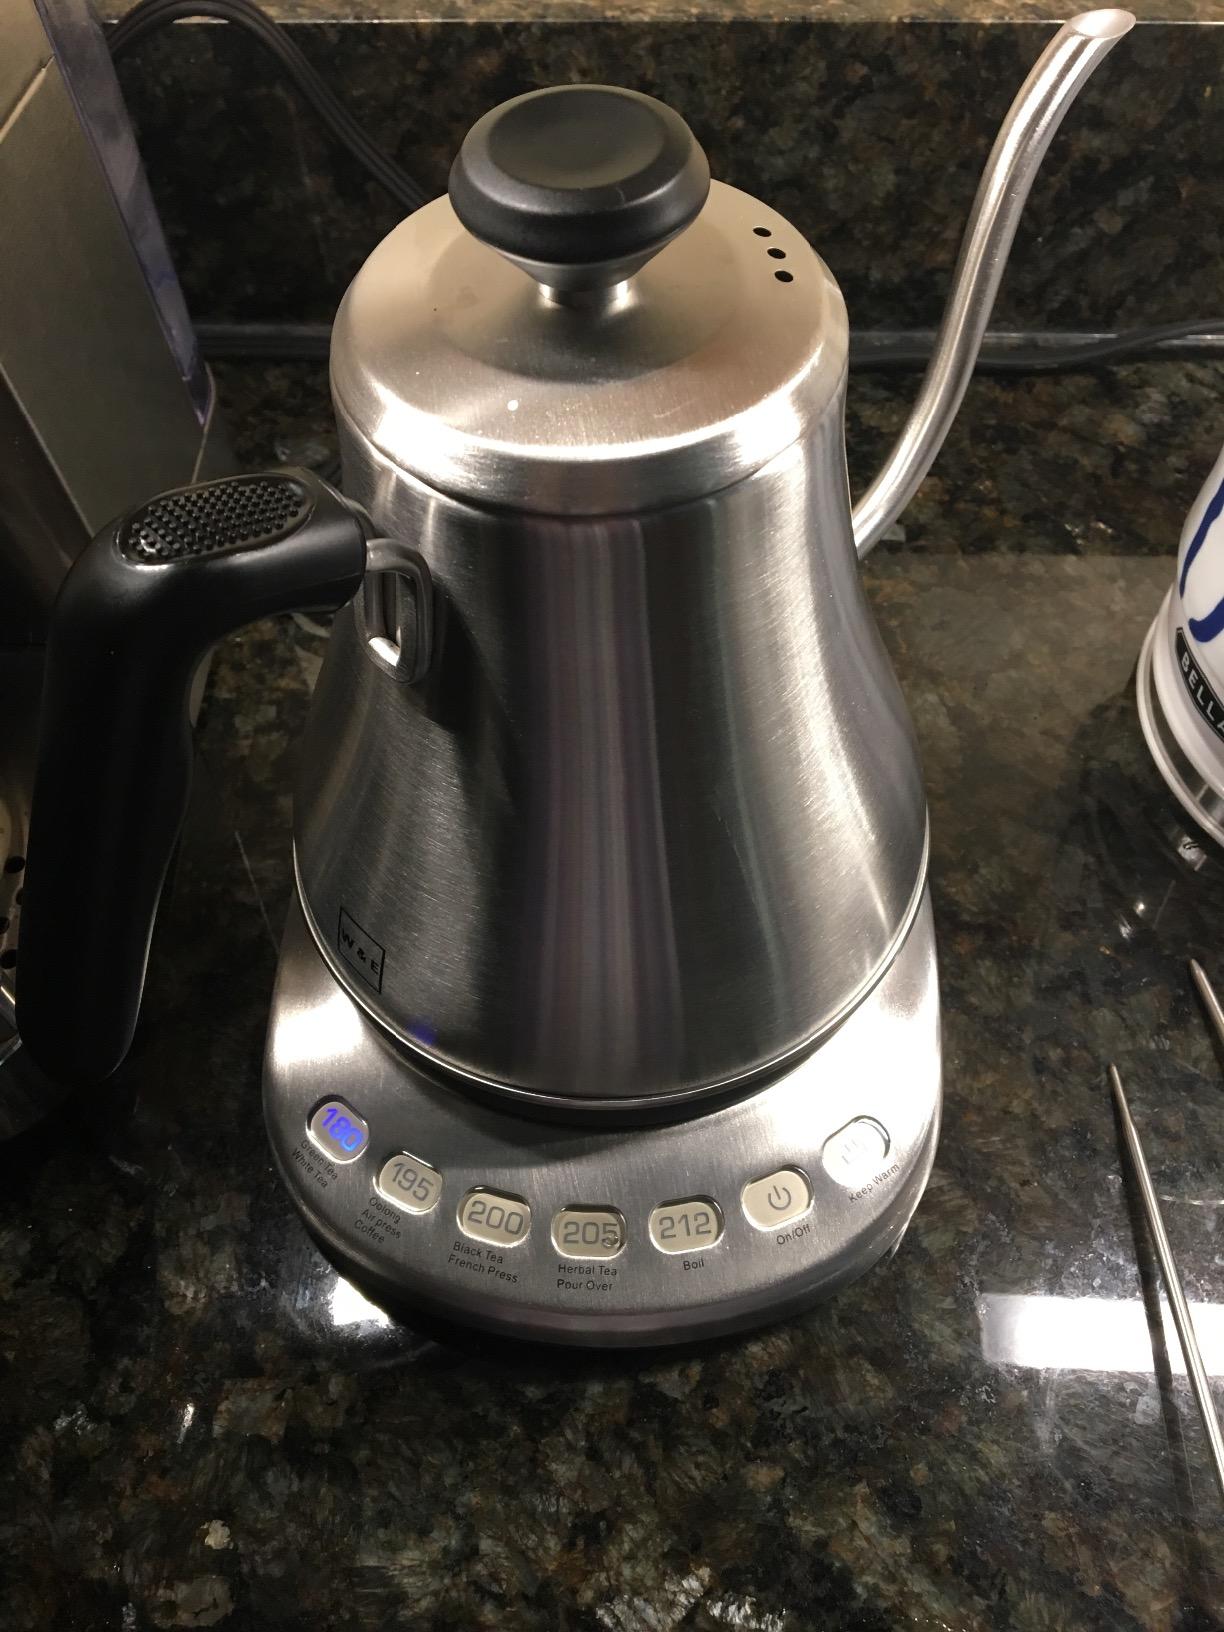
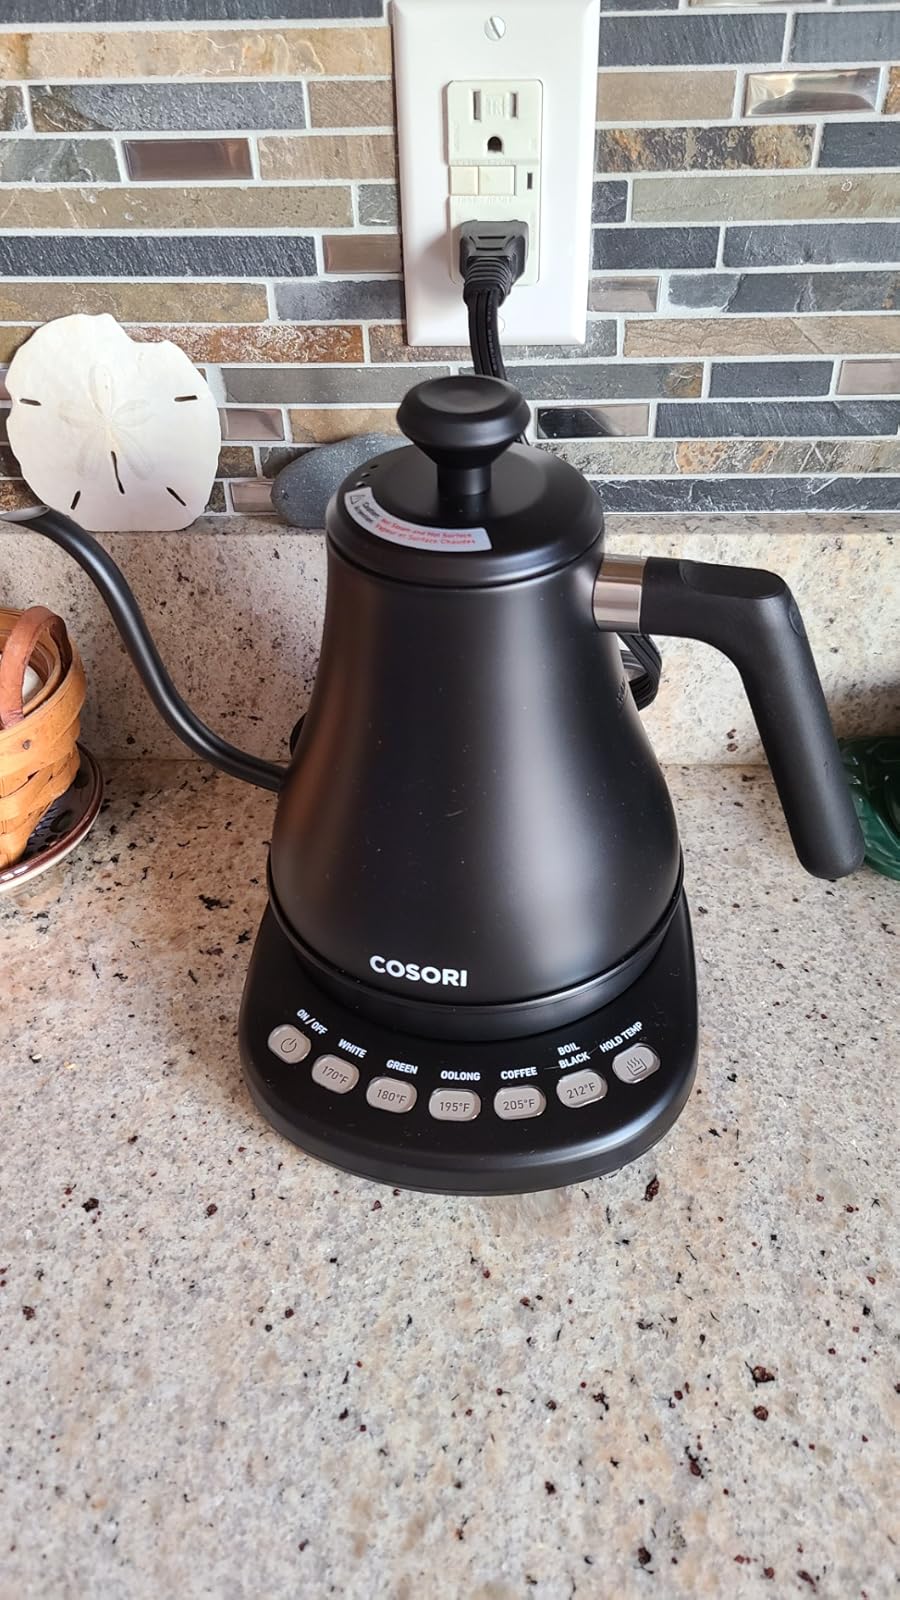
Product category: items_kettle
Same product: no